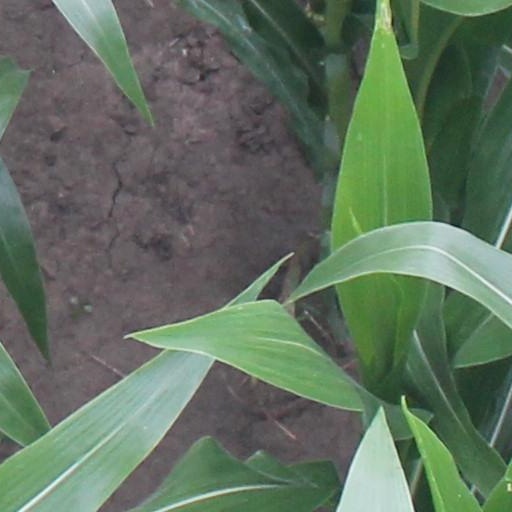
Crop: maize; corn